Ribosomal protein L21 leader

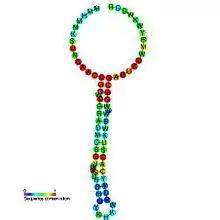
Predicted secondary structure and sequence conservation of L21_leader

A ribosomal protein L21 leader is a ribosomal protein leader autoregulatory structure that regulates mRNAs containing a gene that encodes ribosomal protein L21.